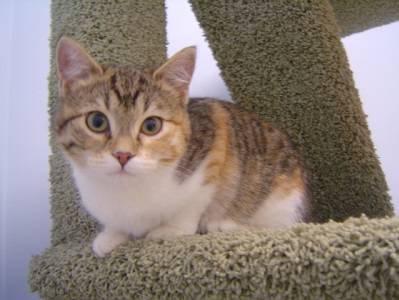
cat